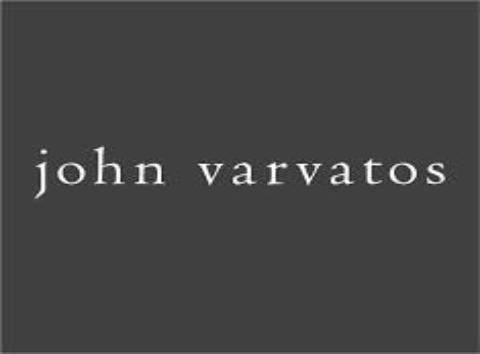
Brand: John Varvatos
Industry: Clothes